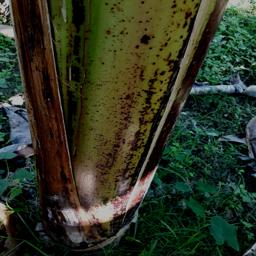
Label: PSEUDOSTEM WEEVIL